History of Tonga

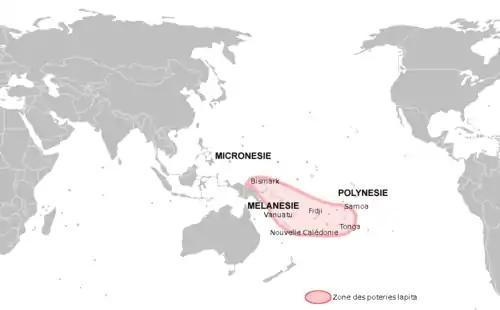
Region where Lapita pottery has been found

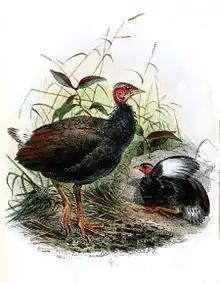
Tongan megapodes

Around 3000 B.P., the Lapita people reached Tonga, and carbon dating places their landfall first in Tongatapu and then in Haʻapai soon after. The newcomers were already well adapted to the resource-scarce island life and settled in small communities of a few households on beaches just above high tide line that faced open lagoons or reefs. Through continued interaction with Lapita relatives of the west, the Haʻapaians obtained domesticated animals and cultivatable plants, but it seems that both of these possible food sources contributed minimally towards their diet for at least the first two hundred years. Instead, they feasted mainly on life in the sea: parrotfish, wrasses, turtles, surgeonfish, jacks, eels, emperors, bottom-dwellers, shellfish, and the occasional deep water tuna. Just as their Polynesian descendants do today.